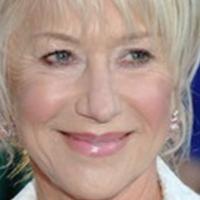
Age group: age 66-80